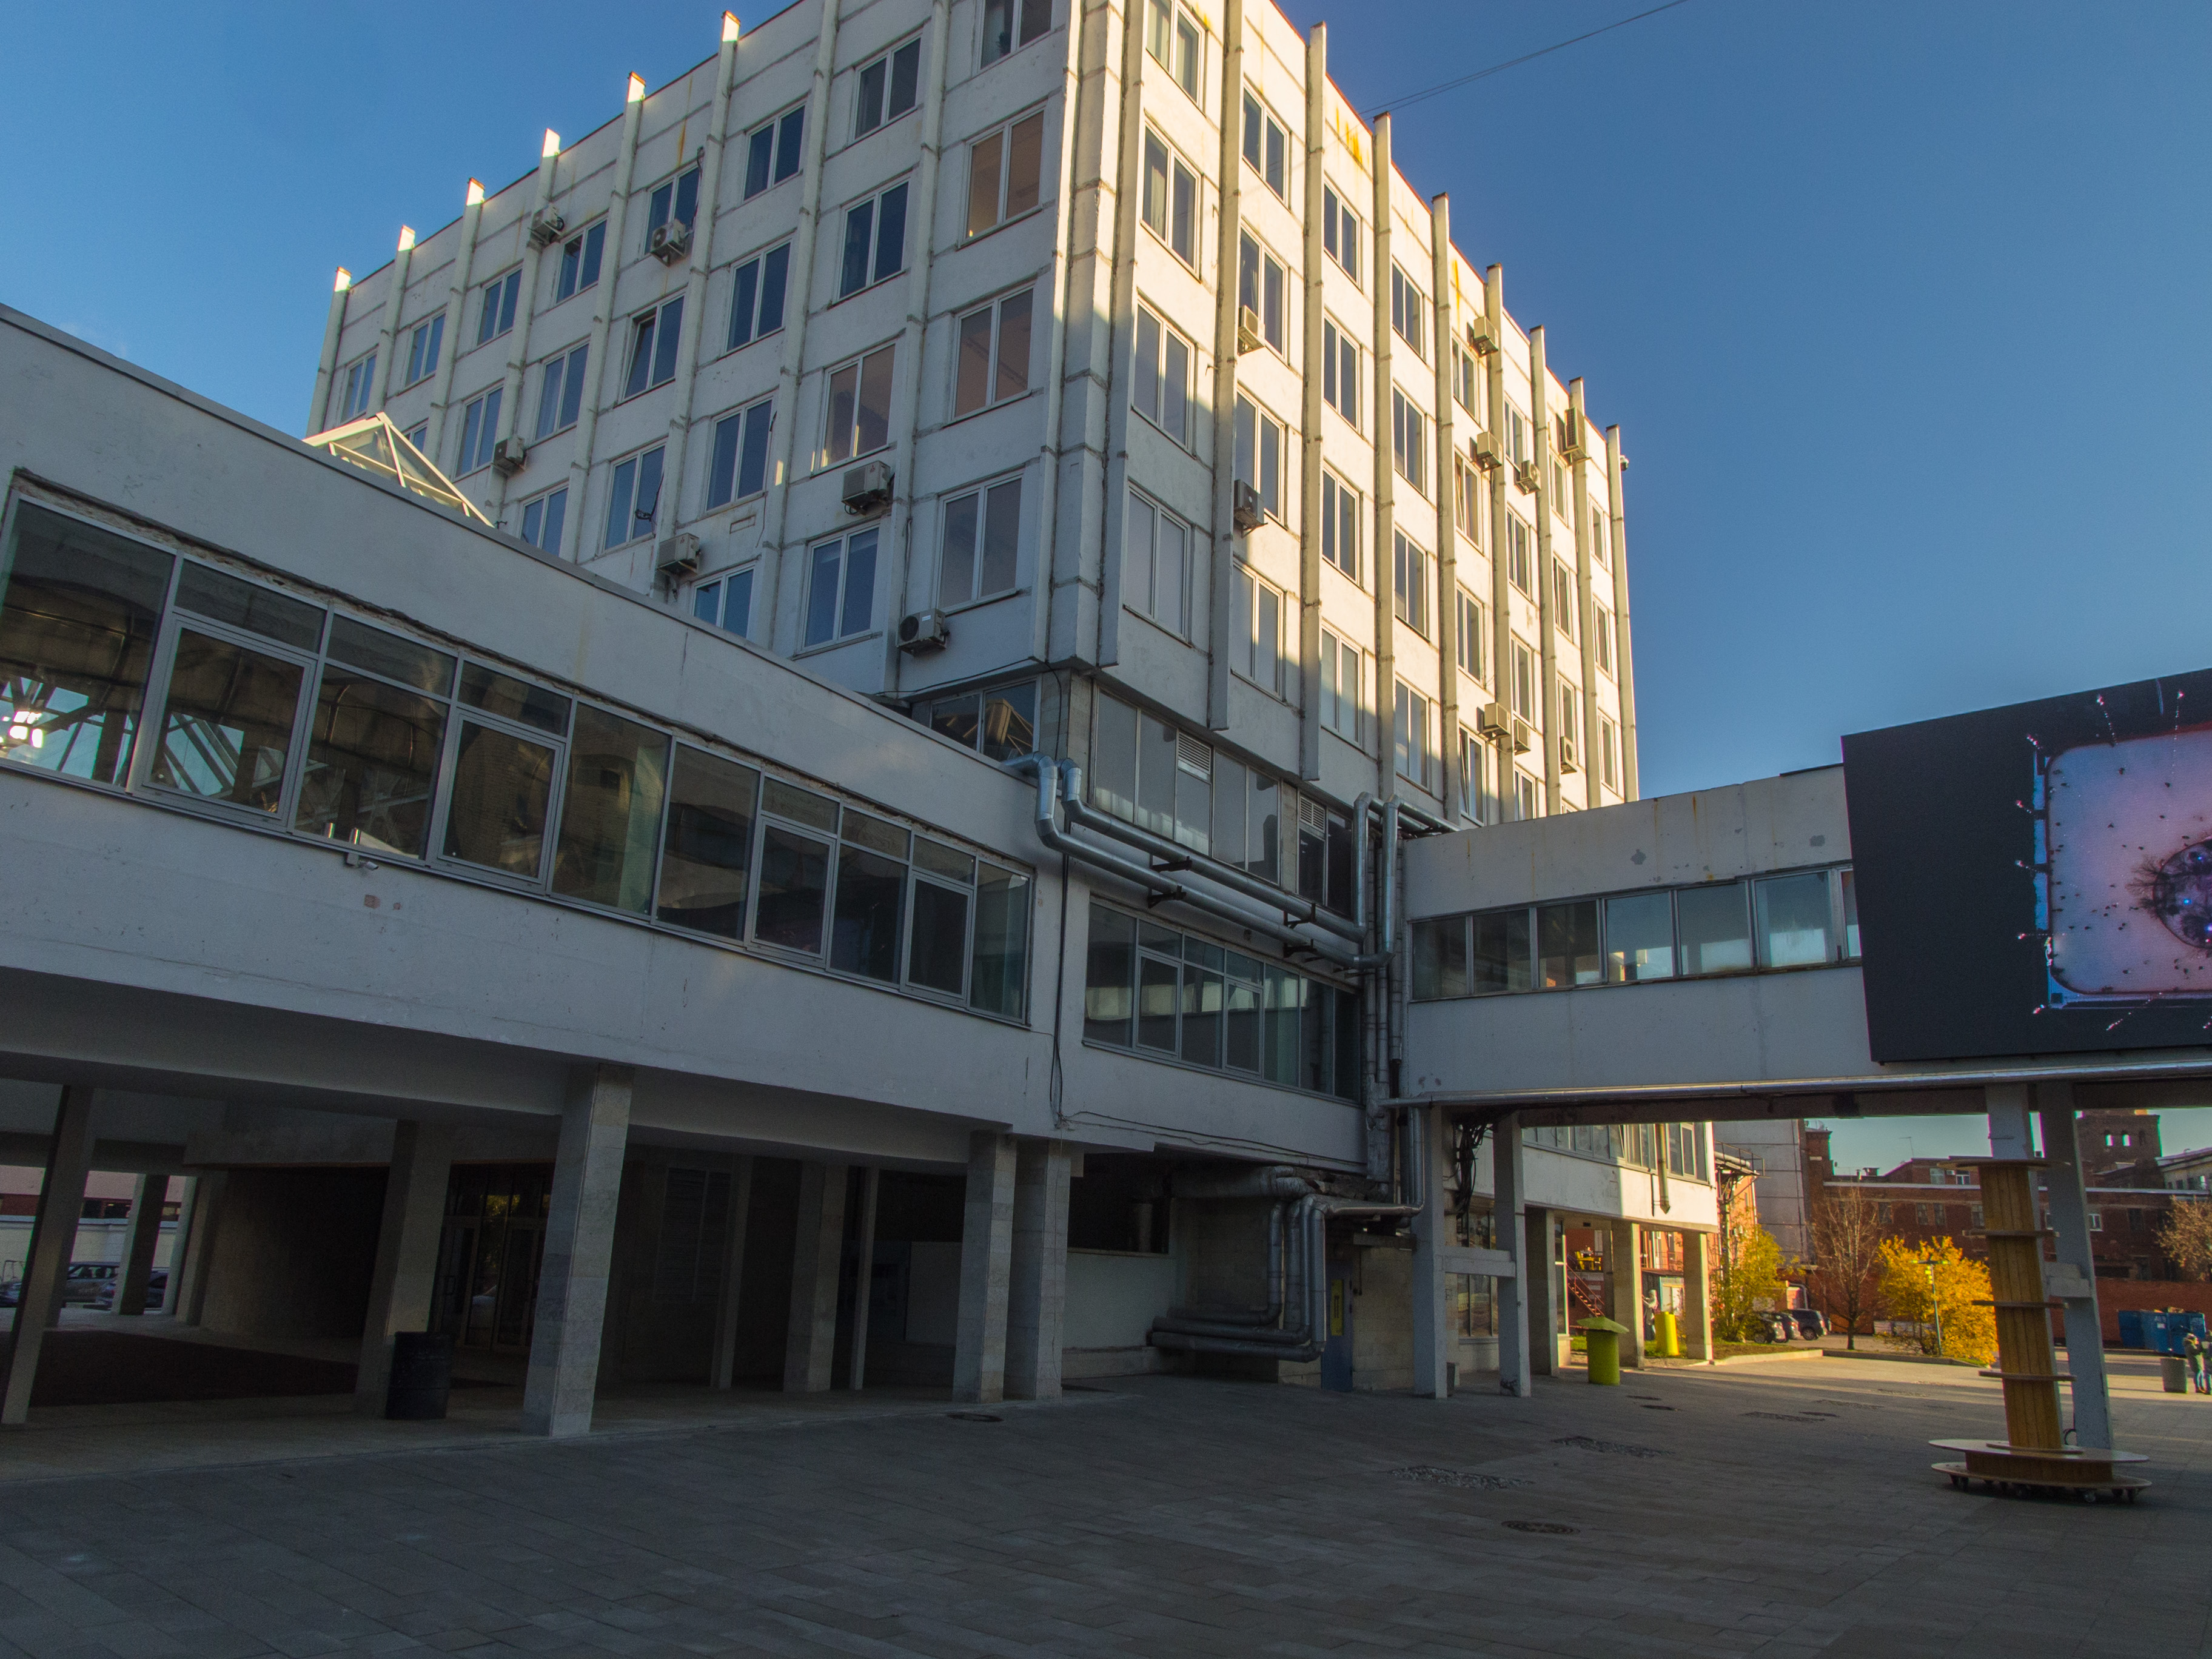
images, building, architecture, mixed use, commercial building, property, facade, real estate, condominium, house, city, metropolitan area, hotel, Material property, residential area, apartment, headquarters, corporate headquarters, downtown, home